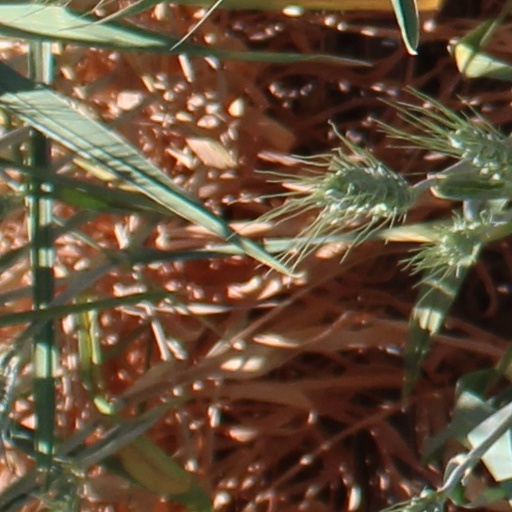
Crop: wheat